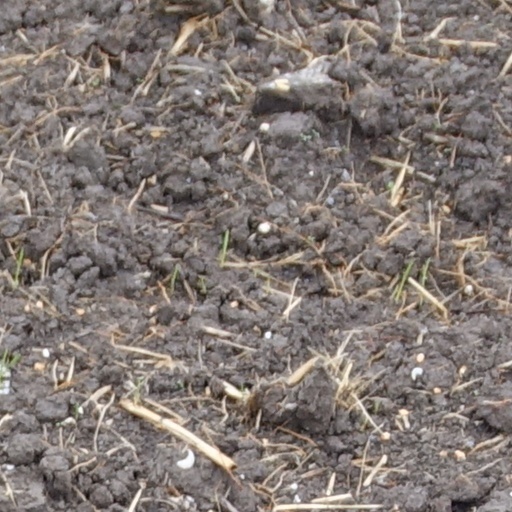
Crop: wheat